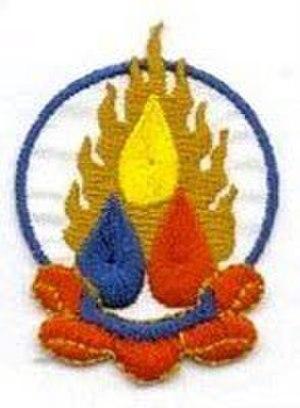
La Communauté bouddhiste Triratna est un mouvement international créé par le moine bouddhiste anglais Sangharakshita. Le mouvement, fondé à Londres en 1967, compte de nombreux centres sur tous les continents. Il cherche à communiquer le Dharma, l'enseignement du Bouddha, de manières appropriées à la vie dans le monde moderne. Tout en restant fidèle aux traditions du bouddhisme, la Communauté bouddhiste Triratna cherche à faire un pont avec les idées contemporaires, en particulier concernant la philosophie, la psychothérapie et les arts.